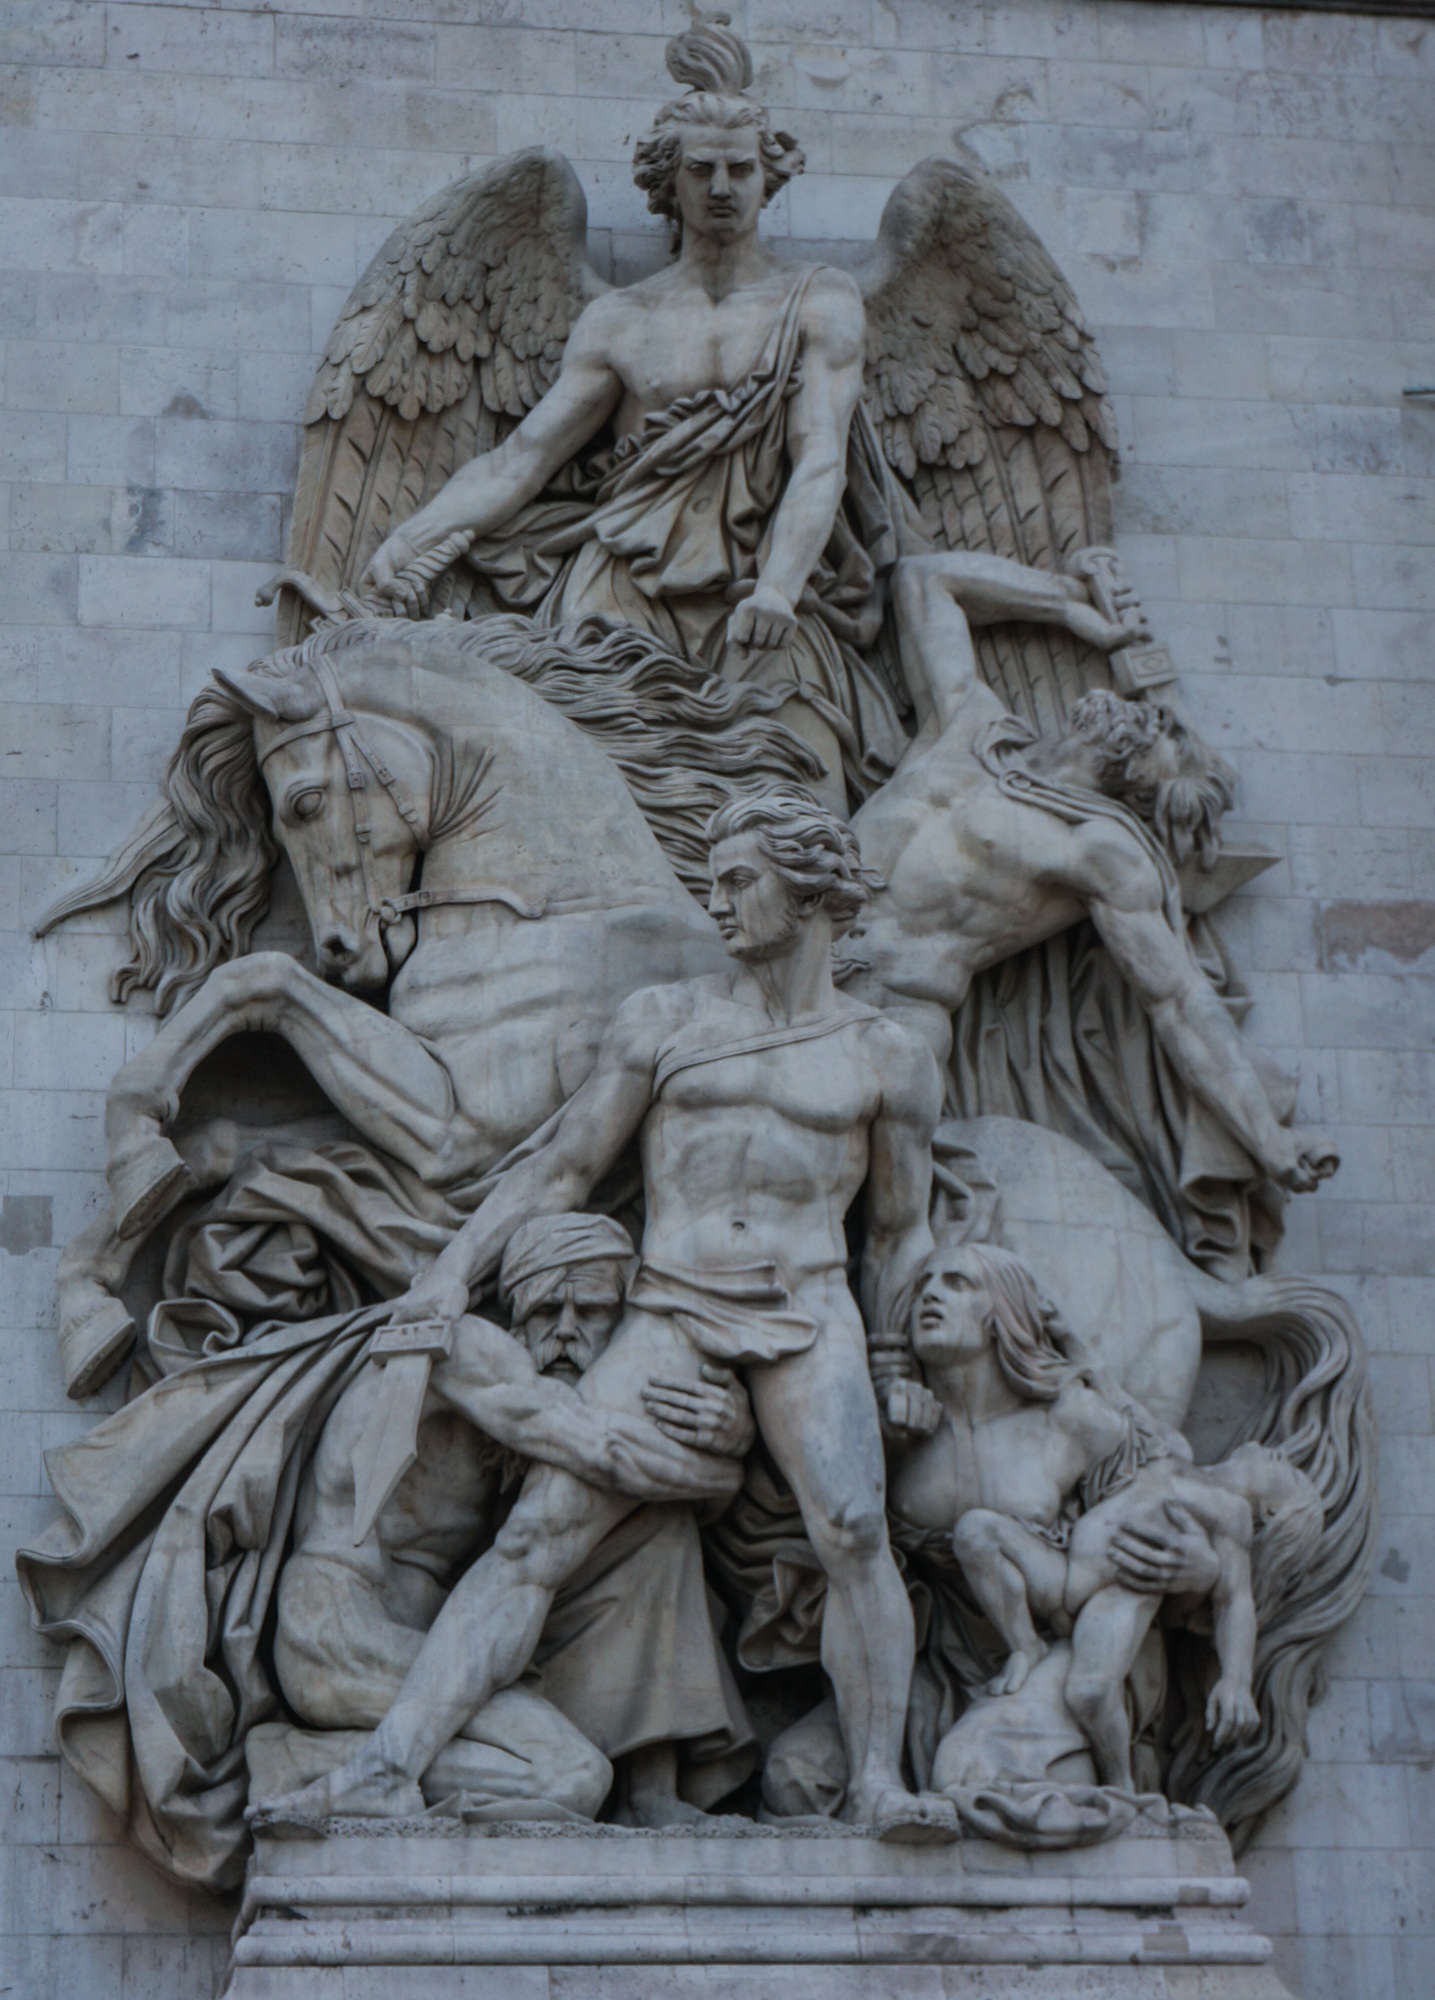
paris, monument, france, statue, arc de triomphe, places of interest, sculpture, art, drawing, temple, carving, relief, mythology, cosmopolitan city, stone carving, ancient history, champs elysees, classical sculpture